2012 24 Hours of Le Mans

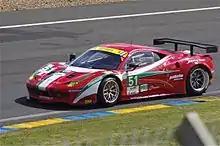
AF Corse won for the first time at the 24 Hours of Le Mans with the No. 51 Ferrari.

In the early morning the No. 1 Audi of Fässler spun in the Porsche Curves and made contact with the rear of the car against a barrier, relinquishing first place to McNish's No. 2 car. During this period a broken left-rear transmission on Hartley's No. 48 Murphy Oreca-Nissan failed and caused one of the car's rear wheels to lock before track marshals pushed it towards the pit lane for it to be retired from the event. Abdulaziz Al Faisal spun and crashed backwards against a concrete barrier in the Porsche Curves causing enough damage to retire the vehicle and required the deployment of the safety cars for the second time in the race. When racing resumed Harold Primat's No. 13 Rebellion Lola car spun on cold tyres exiting the Porsche Curves; he avoided contact with a circuit barrier. The car lost a large amount of time while it was recovered by track marshals and Primat continued in sixth overall. The safety cars allowed Lotterer's No. 1 Audi to return to the lead after McNish entered the pit lane for a routine pit stop. Mücke, holding second place in LMGTE Pro, lost control of the No. 97 Aston Martin, went straight on and made contact with the car's right-hand side against a tyre wall to the right of the track. The car sustained minor damage and after repairs which dropped it four laps, returned to the track third in class. AF Corse had their lead in LMGTE Pro further strengthened when Makowiecki's Luxury Racing Ferrari picked up a right-rear puncture and required the team's mechanics to replace it.